Thaddeus Radzilowski

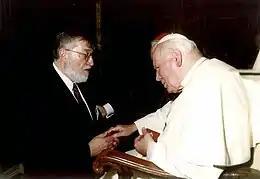
Thaddeus Radzilowski meets with Pope John Paul II at the Vatican

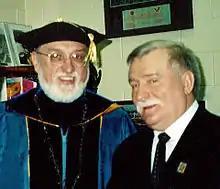
Radzilowski with former Solidarity leader and Polish President Lech Wałęsa

Prior to co-founding the Piast Institute, Radzilowski taught at University of Michigan–Dearborn, Madonna University, Heidelberg College, and Southwest Minnesota State University where he served as chair of the Department of History, director of the Regional History Center, director of Rural Studies and associate vice president for academic affairs. He also served as the acting director of the Immigration Research Center of the University of Minnesota, co-directed a special program on International Business at the Wirtschaft Universitet in Vienna and chaired the International Conference on Migration at the Jagiellonian University in Kraków.